Andrew Droz Palermo

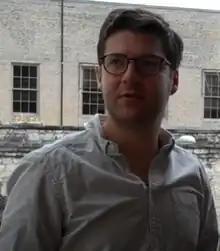

Andrew Droz Palermo, is an American cinematographer. He is known for his work on "The Green Knight" (2021), "A Ghost Story" (2017), "You're Next" (2011), "A Teacher" (2013), and for directing "Rich Hill" (2014) and "One & Two" (2015).